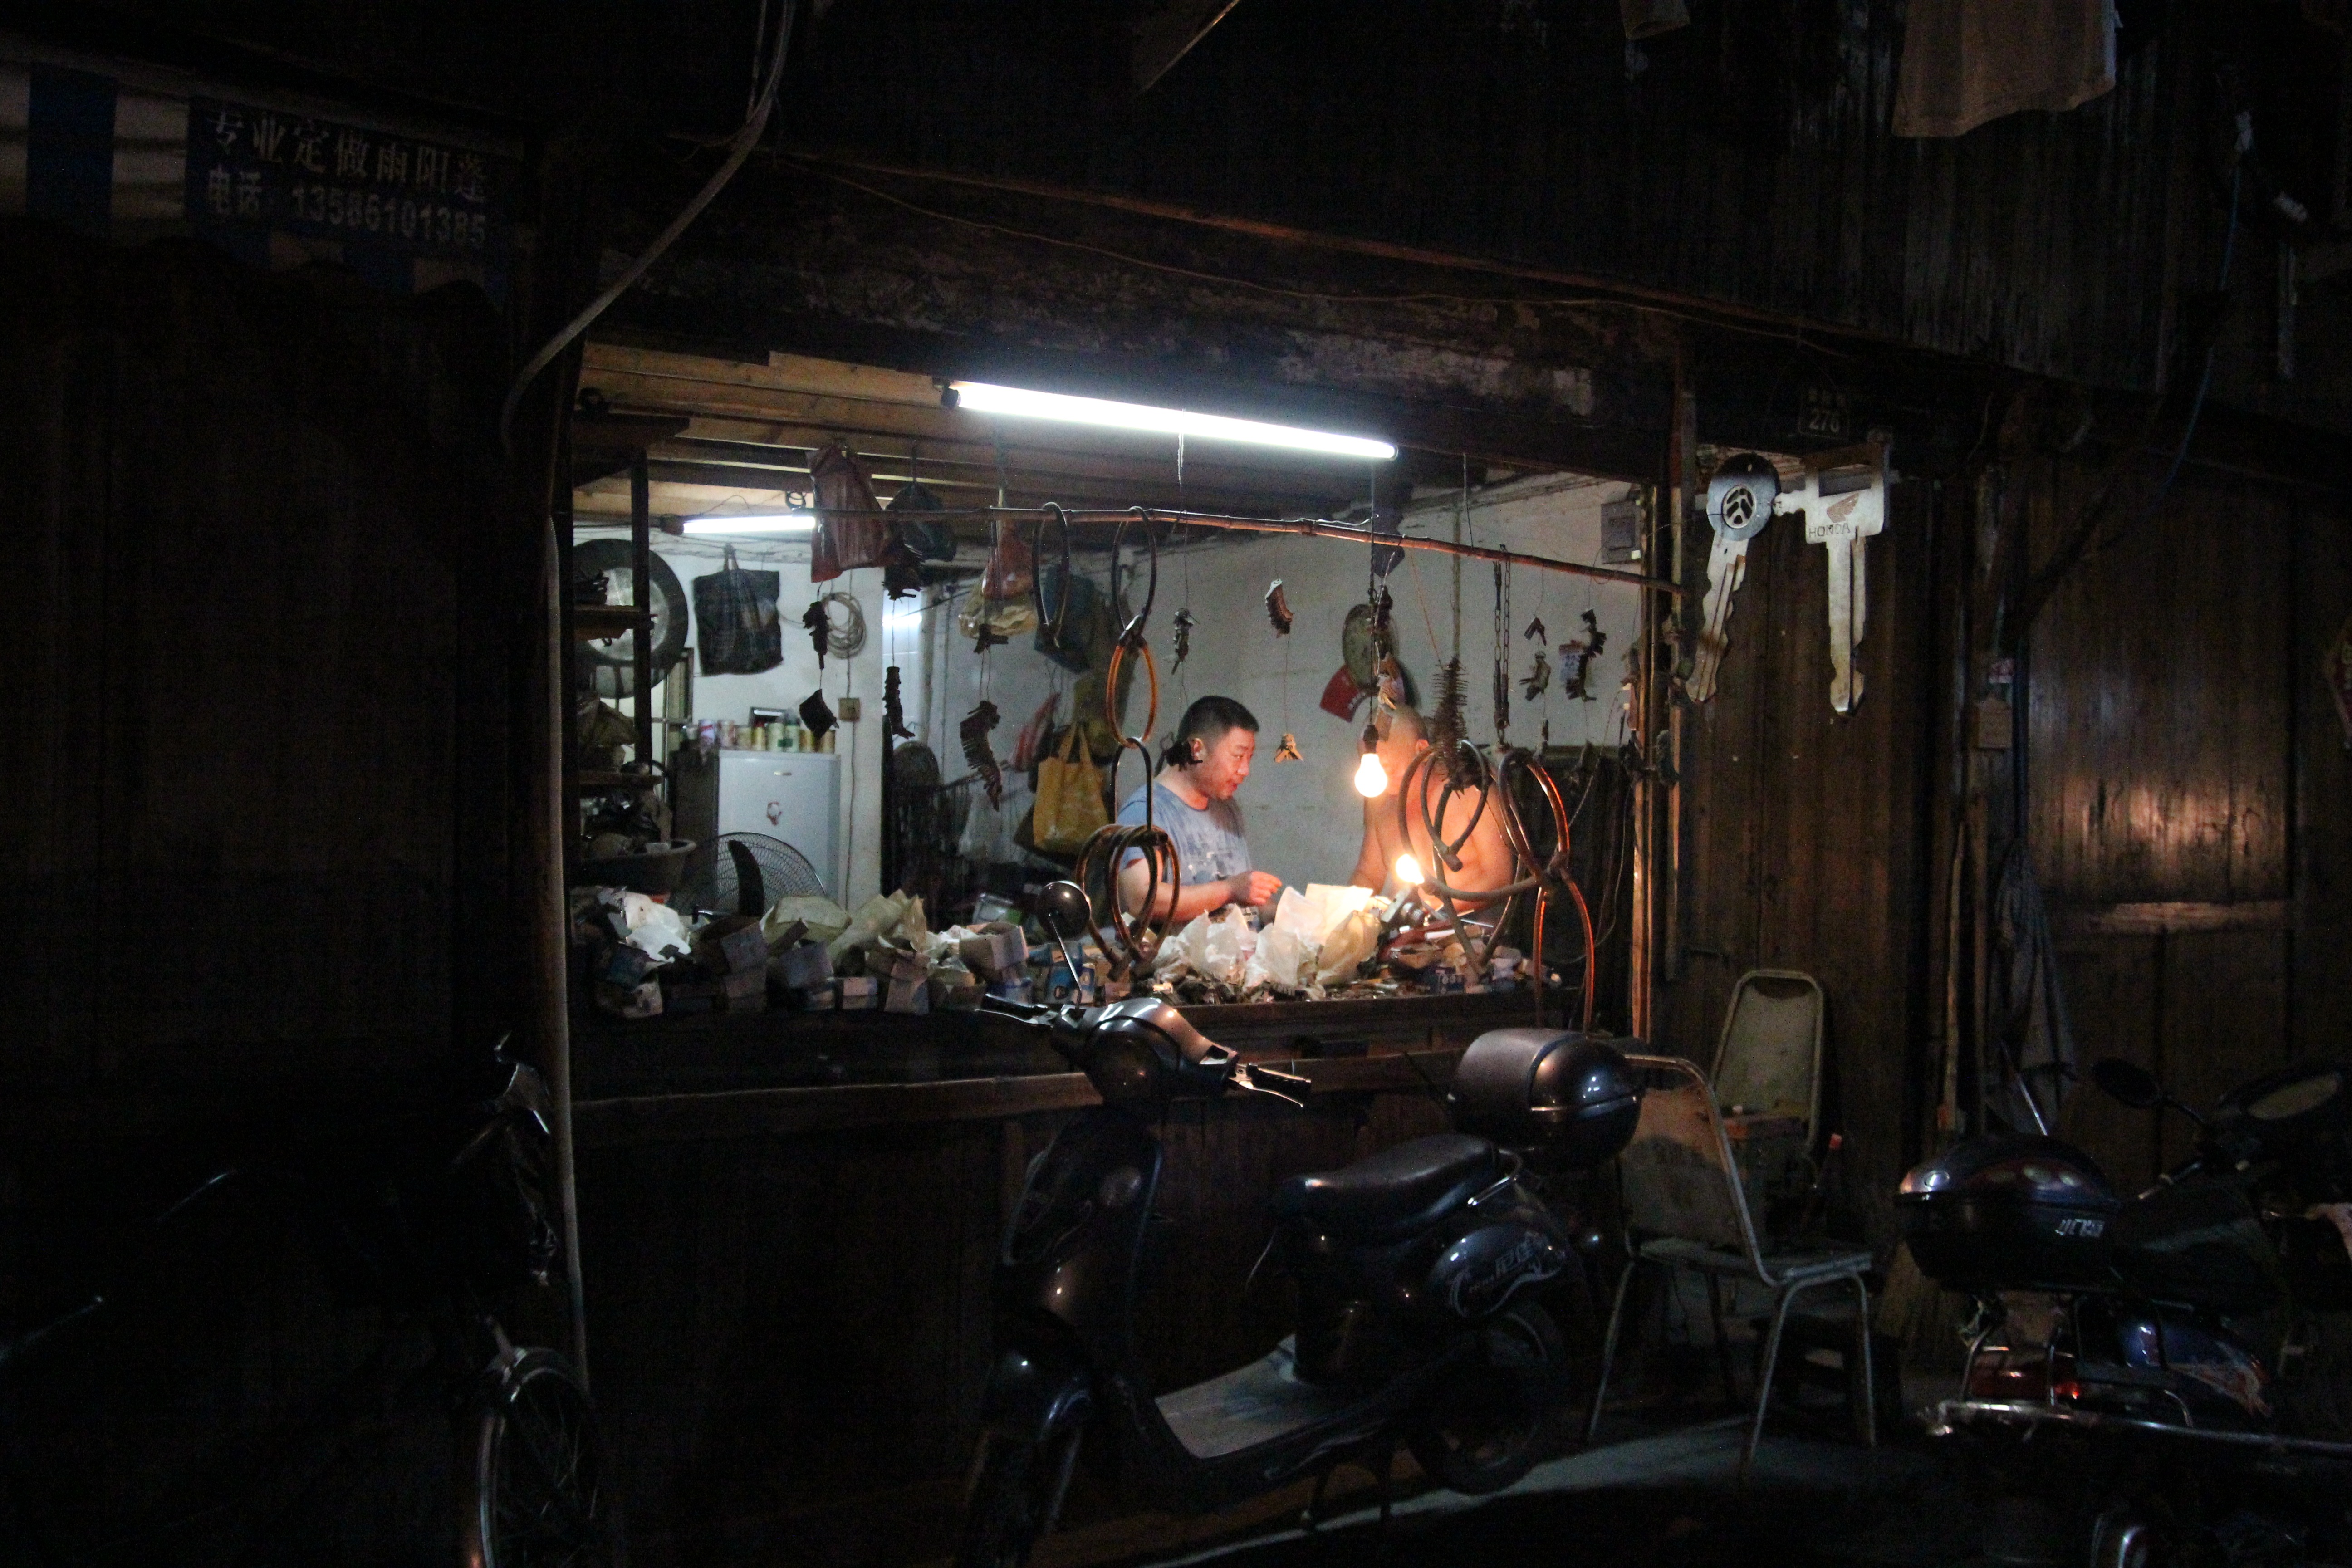
music, building, concert, drum, stage, performance, drums, entertainment, performing arts, the ancient village, traditional crafts